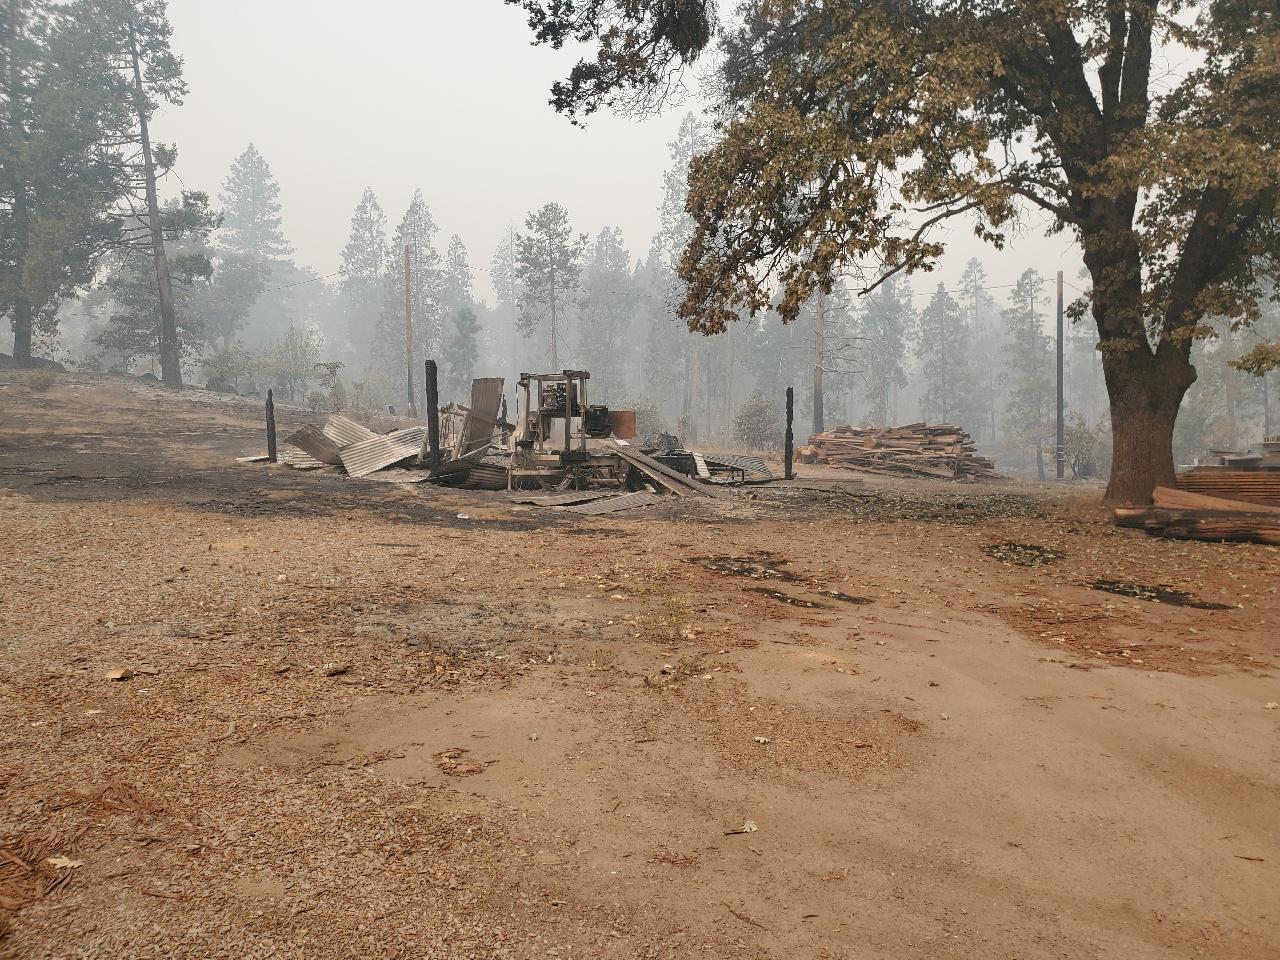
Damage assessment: destroyed